Syphon Filter: Dark Mirror

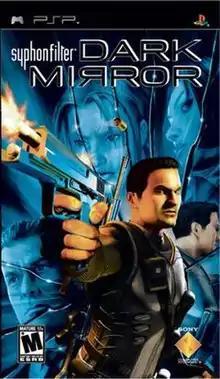
North American PSP cover art

Syphon Filter: Dark Mirror is a 2006 third-person shooter video game developed by Sony Bend and published by Sony Computer Entertainment for the PlayStation Portable and PlayStation 2. It is the fifth installment in the "Syphon Filter" franchise and a sequel to 2004's "". It is the last game to be developed by Sony Computer Entertainment America's Oregon unit before it was rebranded to Bend Studio. The PSP version of "Syphon Filter: Dark Mirror" was released on March 21, 2023 on the PlayStation 4 and PlayStation 5.